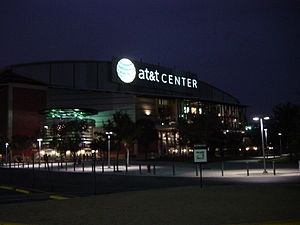
AT&T Center
AT&T Center
AT&T Center er en sportsarena i San Antonio i Texas, USA, der er hjemmebane for NBA-holdet San Antonio Spurs. Arenaen har plads til ca. 19.000 tilskuere, og blev indviet 18. oktober 2002.